GWR 3031 Class

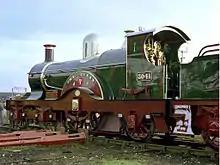
The replica No. 3041 in 1982

None of the original class survive, but a static replica of "The Queen" was commissioned by Tussauds for the Railways and Royalty exhibition at Windsor and Eton Central railway station. The replica loco was completed in December 1982 and displayed outside Steamtown in January 1983 (where it was constructed), before being transported by road to Windsor on 12 January 1983 and arriving on 14 January.